Oregon Museum of Science and Industry

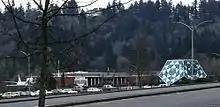
The former location of OMSI from 1958 to 1992, pictured in 1994 as the OMSI Educational Resource Center, with planetarium building in front

On November 5, 1944, the Oregon Museum Foundation was founded with the mission of establishing an Oregon Museum of History, Science, and Industry. It displayed its first collection of natural history objects at the Portland Hotel. Subsequent small exhibits occurred around town to generate interest and donations. In 1949, a house at 908 NE Hassalo St. was donated by Ralph B Lloyd, the Lloyd of the Lloyd District and Lloyd Center to establish the museum. Within a year, the Pacific Northwest's first public planetarium opened in a dome on the front lawn.